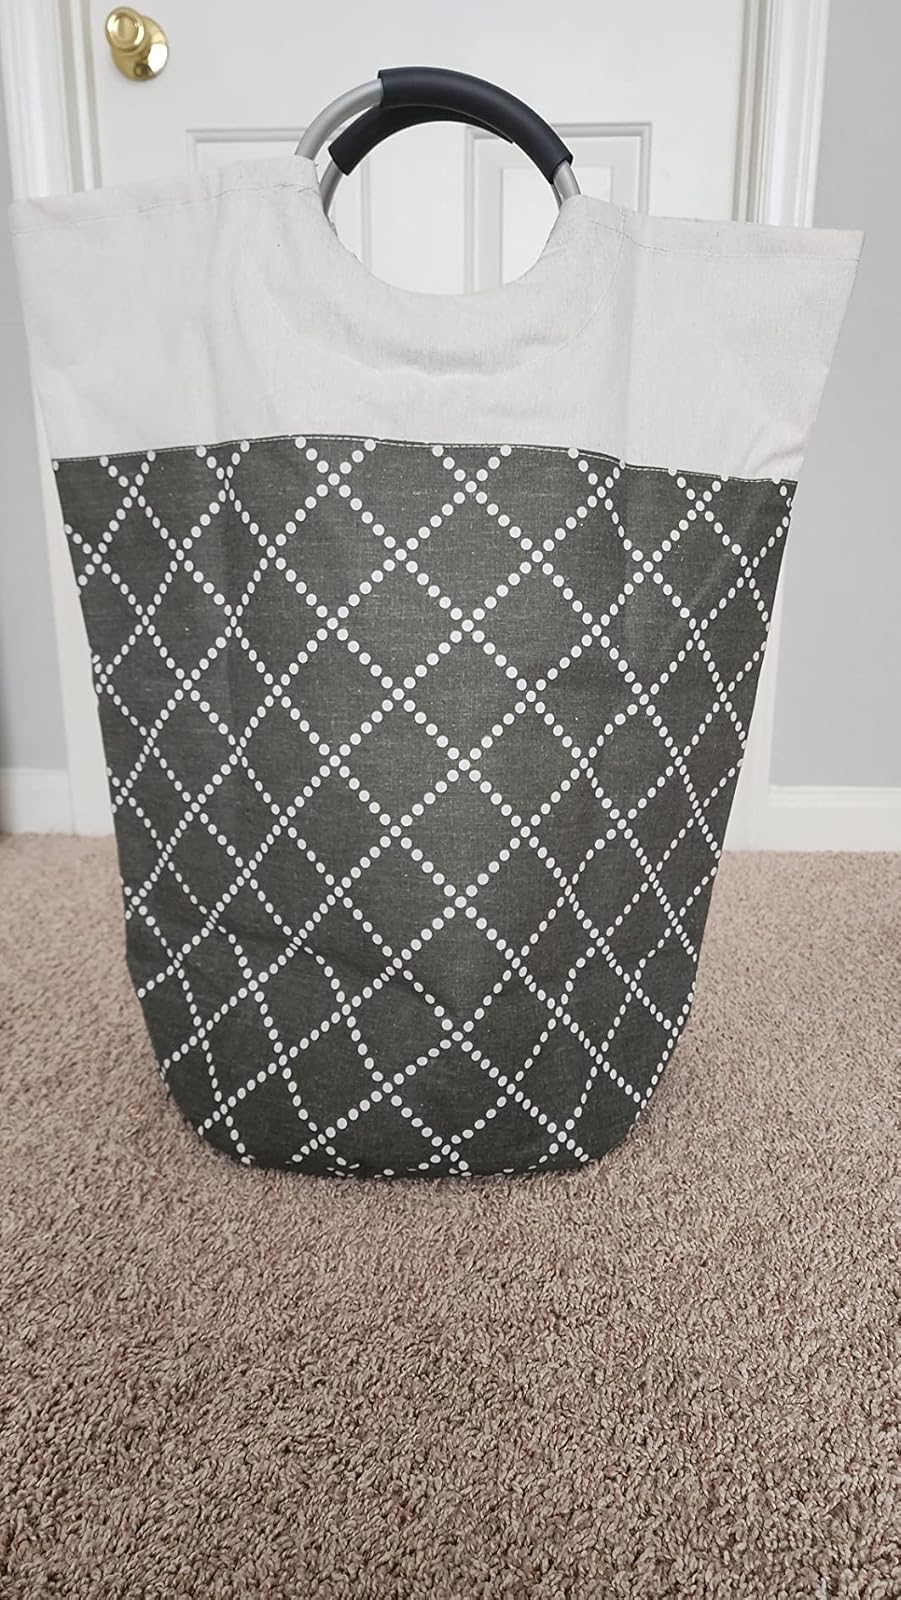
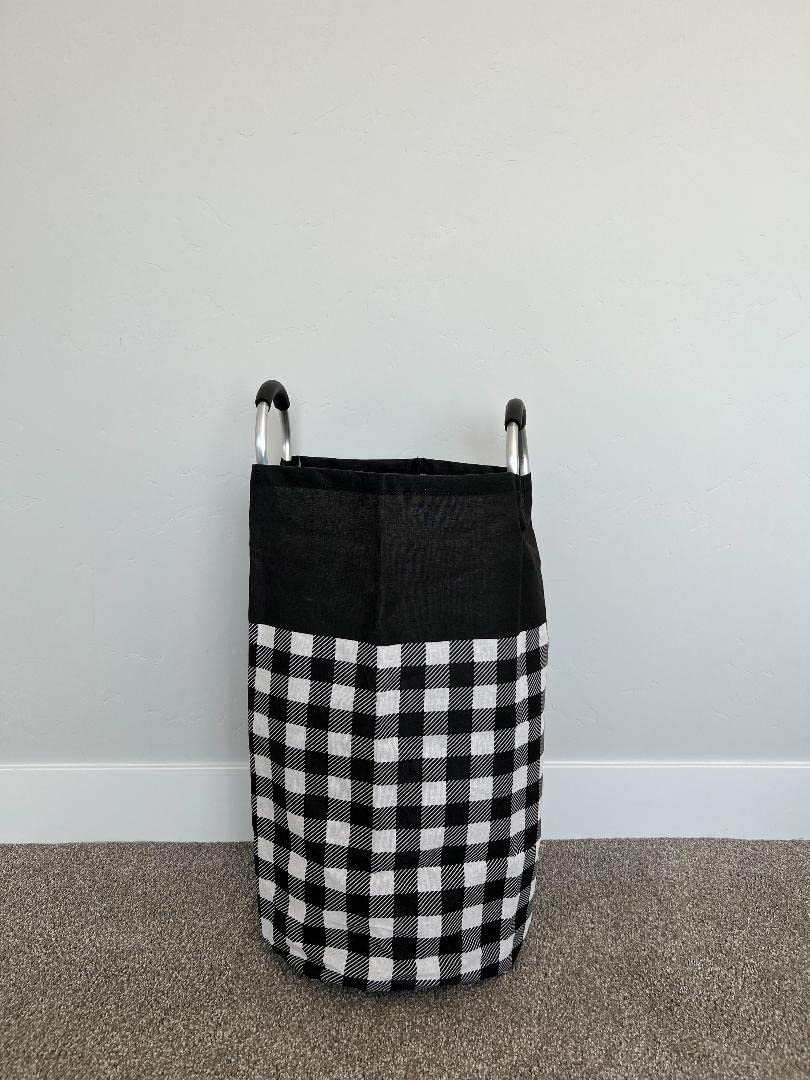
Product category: items_hamper
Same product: no